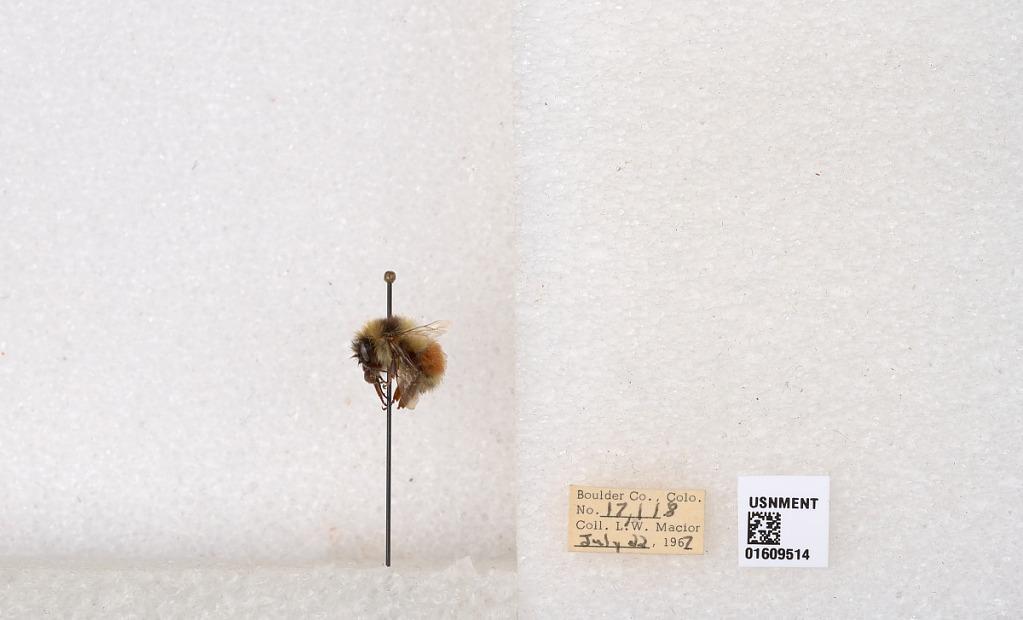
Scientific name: Bombus (Pyrobombus) sylvicola Kirby
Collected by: L. Macior
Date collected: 1967-7-22
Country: United States
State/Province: Colorado
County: Boulder
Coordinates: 40.0263, -105.3